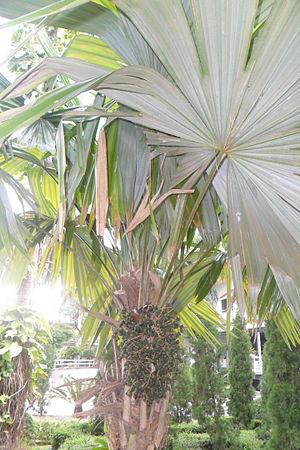
Itaya amicorum est une espèce de plantes de la famille des Arecaceae.